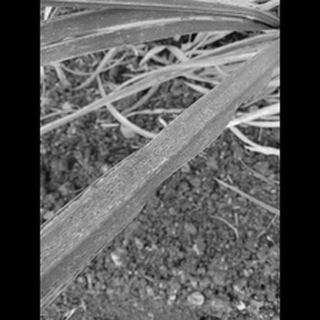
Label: sugarcane_rust